Marcel Stern (composer)

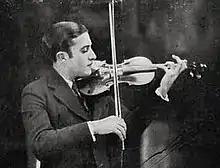

Born in Paris, Stern studied at the Conservatoire de Paris and won the Premier Grand Prix de Rome in 1936 with the cantata "Gisèle". After his stay at the Villa Medici in Rome, the Société Nationale performed his Divertissement for Orchestra in Paris in 1939.